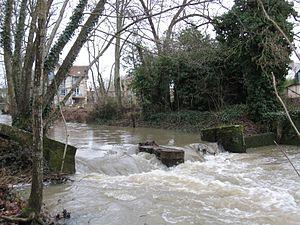
Le Beuvron, Lamotte-Beuvron, Loir-et-Cher, France
Le Beuvron est une rivière française des départements du Loiret, du Cher et de Loir-et-Cher en région Centre-Val de Loire et un affluent de la Loire.
La Sologne est une région naturelle forestière française de la région Centre-Val de Loire comprise entre la Loire et l'un de ses affluents, le Cher.